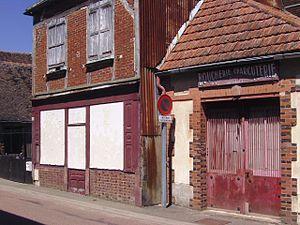
Vieille maison de cudot, ancien commerce
Cudot est une commune française située dans le département de l'Yonne et la région Bourgogne-Franche-Comté.